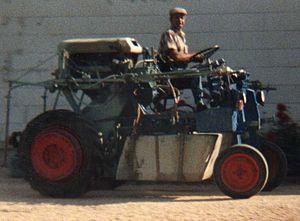
Enjambeur
Un enjambeur est un tracteur agricole à trois ou quatre roues permettant d'enjamber 1 ou 2 rangs de vignes. Il permet de réaliser des traitements en concentrant la pulvérisation sur le feuillage, le rognage, le broyage des sarments au sol, le travail du sol, ...
Le mercurey est un vin d'appellation d'origine contrôlée (AOC) de la Bourgogne viticole. Son vignoble est situé en Saône-et-Loire, à douze kilomètres au nord-ouest de Chalon-sur-Saône et à sept kilomètres de Givry. Cette AOC s'étend sur les communes de Mercurey et de Saint-Martin-sous-Montaigu.
La viticulture est l'activité agricole consistant à cultiver une certaine variété de vigne produisant un fruit pour la consommation humaine : le raisin. Les vignes cultivées en viticulture sont des cultivars de sous-espèces du genre Vitis dénommés cépages.